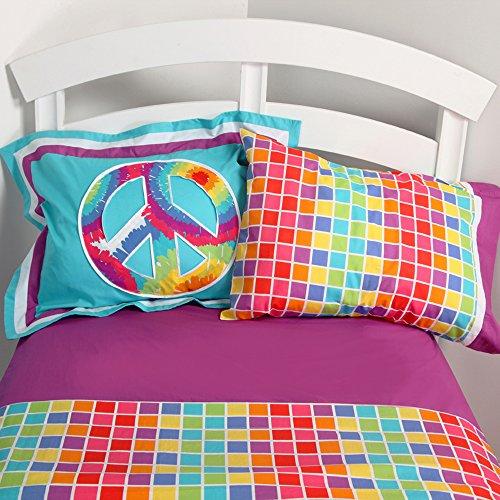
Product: One Grace Place Terrific Tie Dye Full Sheet Set
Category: Home & Kitchen | Bedding | Kids' Bedding | Sheets & Pillowcases | Sheet & Pillowcase Sets
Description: Includes fitted sheet, flat sheet, 2 standard pillowcases.
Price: $252.85
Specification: ProductDimensions:87x18x78inches|ItemWeight:3pounds|ShippingWeight:3.05pounds(Viewshippingratesandpolicies)|Department:baby-girls|Manufacturer:OneGracePlace|ASIN:B00D43EXOY|DomesticShipping:ItemcanbeshippedwithinU.S.|InternationalShipping:ThisitemcanbeshippedtoselectcountriesoutsideoftheU.S.LearnMore|Itemmodelnumber:10-34019